Harmanli Municipality

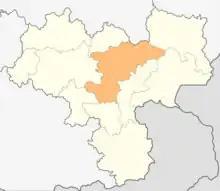
Harmanli municipality within Haskovo Province

Harmanli Municipality is a municipality in Haskovo Province, Bulgaria. The administrative centre is Harmanli.